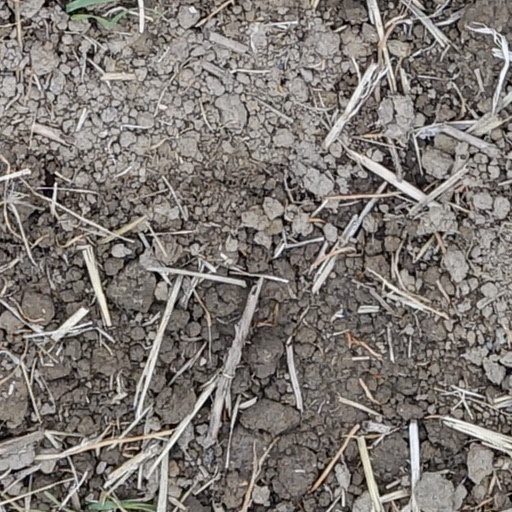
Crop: wheat